1941 Argentine Primera División

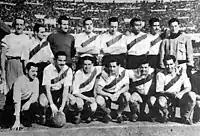
River Plate, champions

The 1941 Argentine Primera División was the 50th season of top-flight football in Argentina. The season began on March 30 and ended on November 15. The number of teams was reduced from 18 to 16.